The Call of the Cumberlands

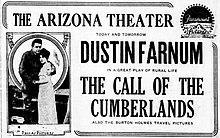
Newspaper advertisement.

The Call of the Cumberlands is a 1916 American silent drama film directed by Frank Lloyd and written by Julia Crawford Ivers based upon the novel of the same name by Charles Neville Buck. The film stars Dustin Farnum, Winifred Kingston, Herbert Standing, Page Peters, Howard Davies, and Richard L'Estrange. The film was released on January 23, 1916, by Paramount Pictures.